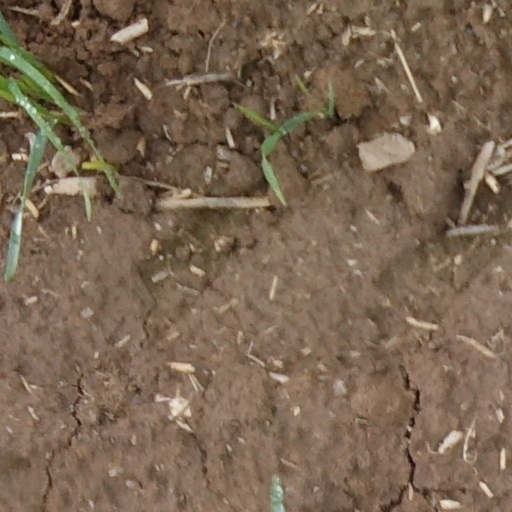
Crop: wheat